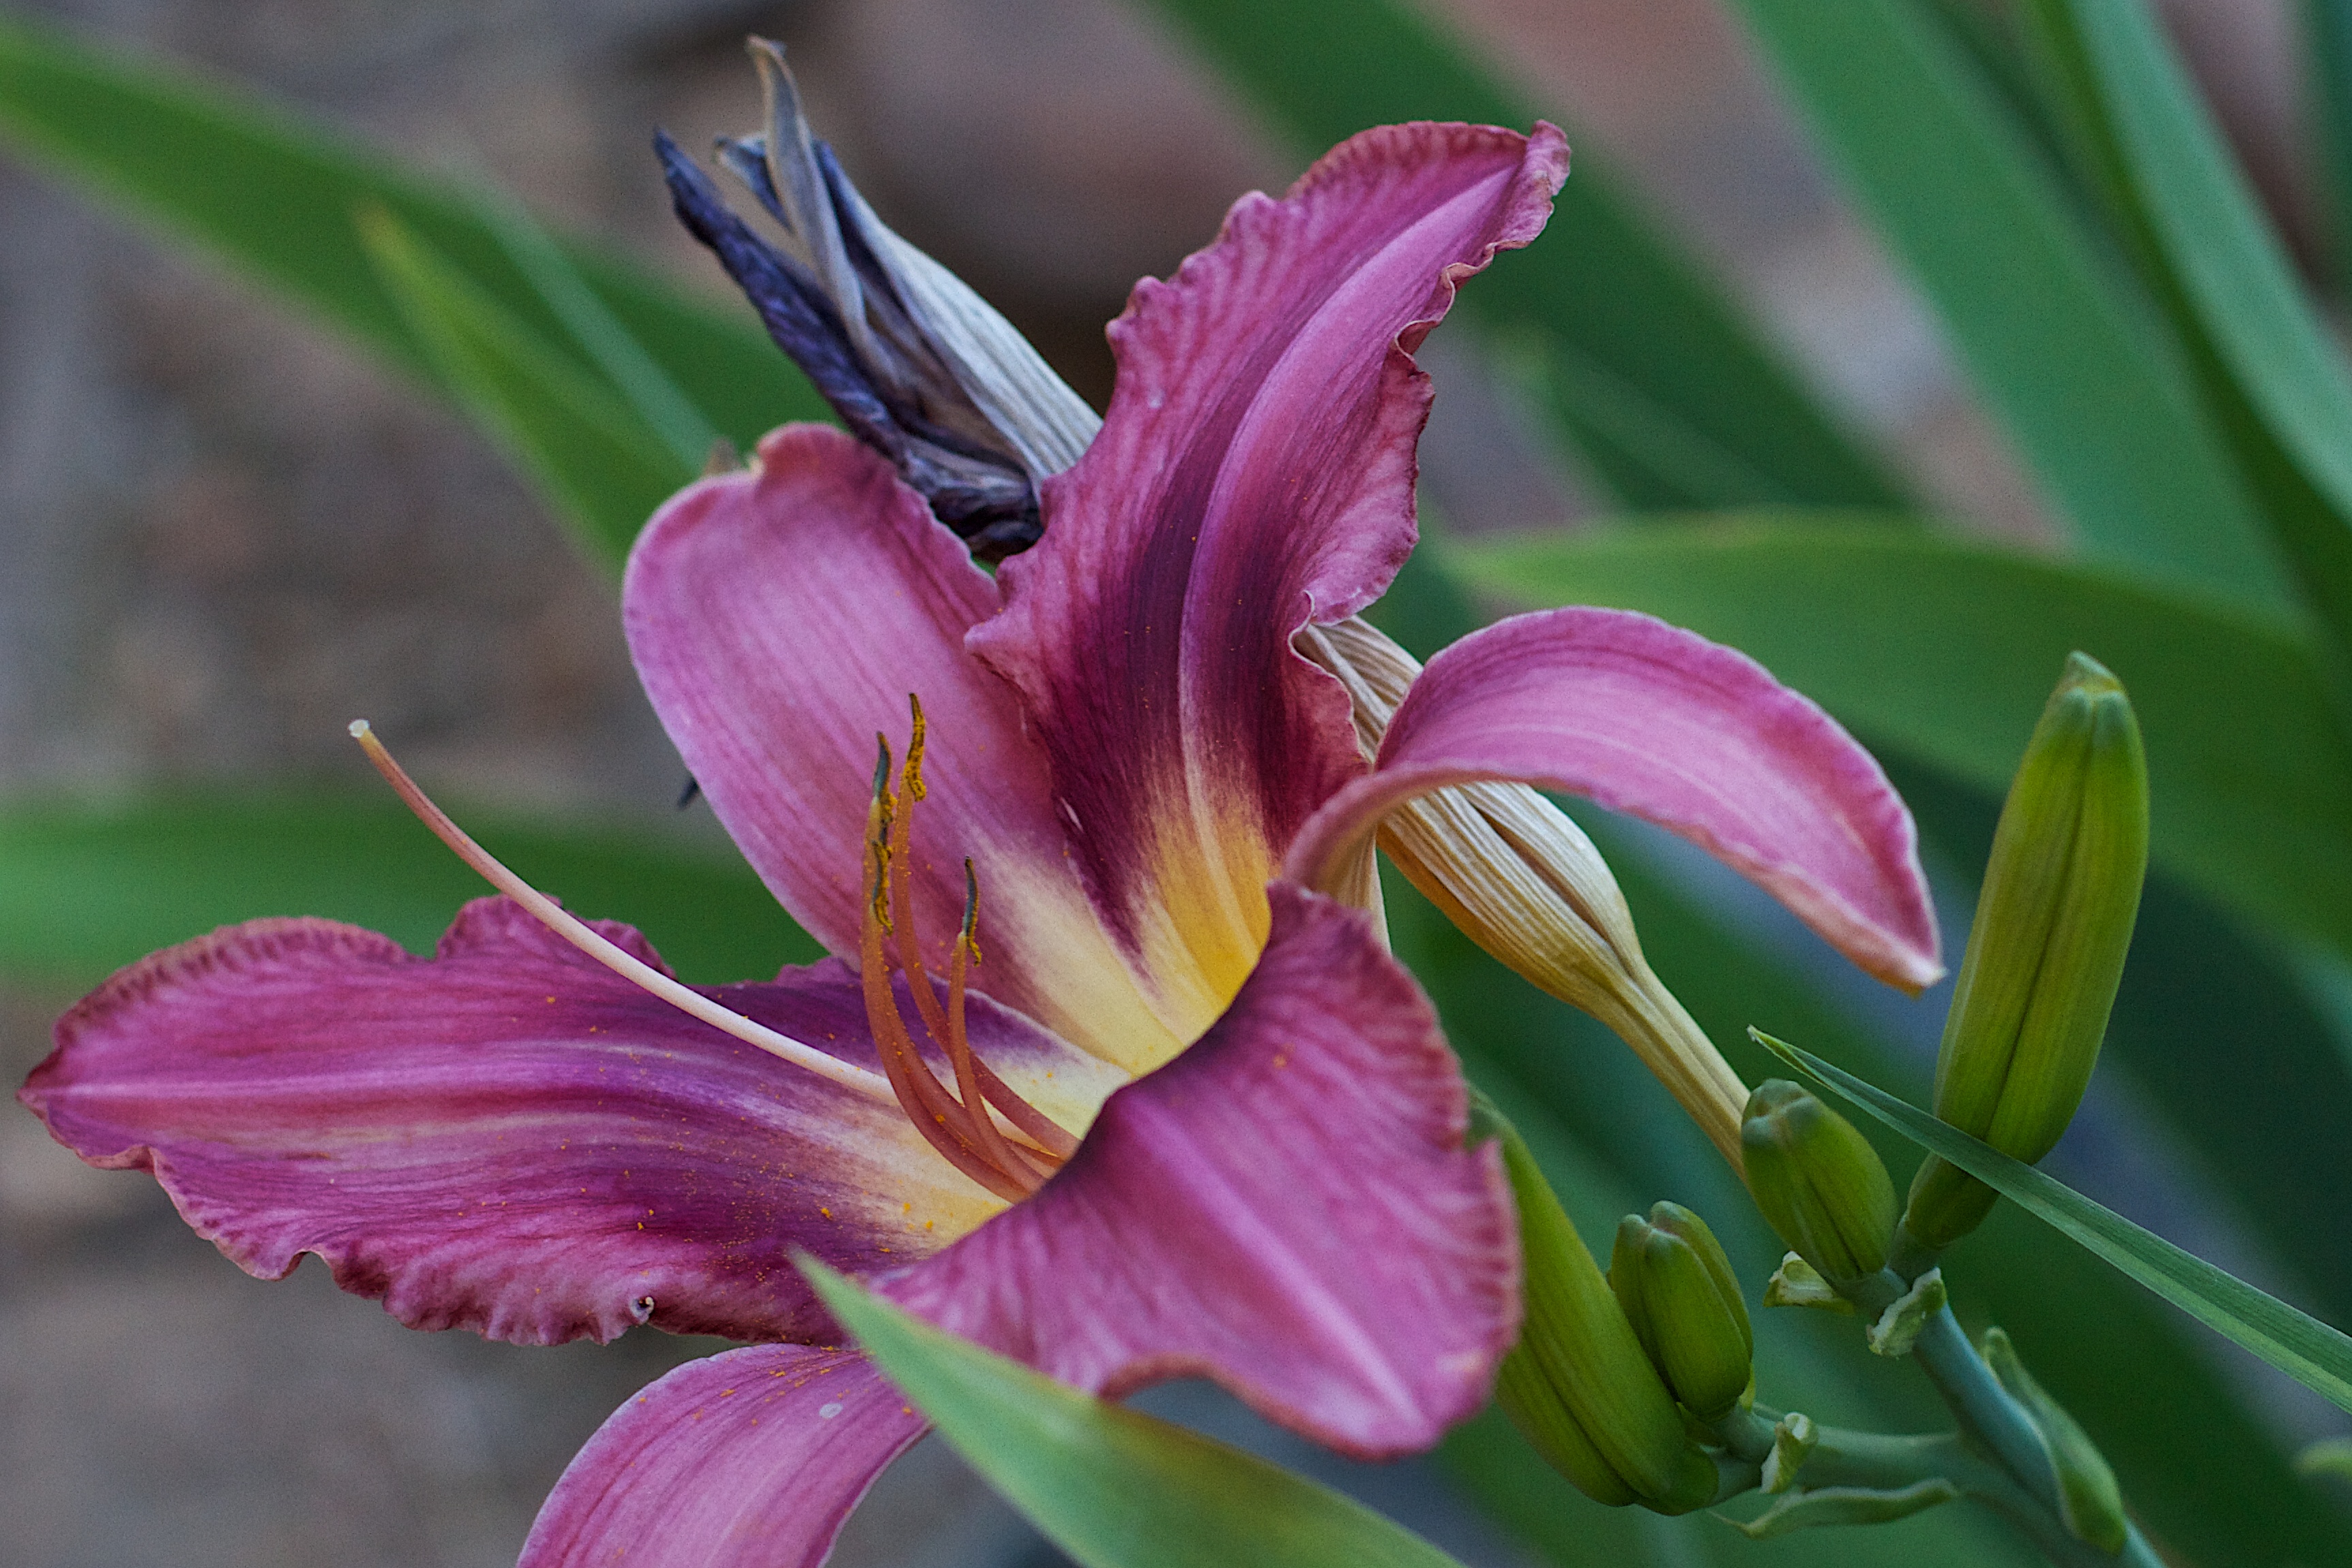
blossom, plant, flower, petal, botany, flora, lily, daylily, macro photography, flowering plant, land plant